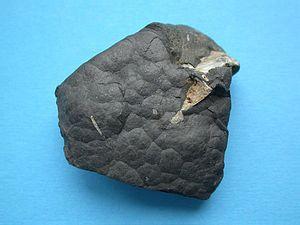
L'arsenic natif est un corps chimique simple semi-métal de formule As, une espèce minérale de la catégorie des éléments natifs correspondant à l'arsenic. Il contient assez fréquemment des traces d'antimoine et de soufre, de fer et d'argent, de bismuth...